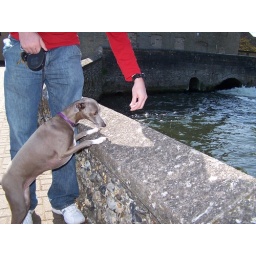
Zoey looks over the wall to make sure there's nothing in the river for her.